Una Prentice

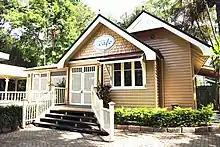
Brisbane City Botanic Gardens curator's house (now a cafe)

She died in 1986 after battling with cancer. A garden, the Una Prentice Memorial Gardens, was established on the grounds of the University of Queensland at St. Lucia, in her memory, funded by the Alumni Association and private gifts.